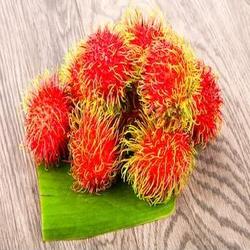
Label: Rambutan